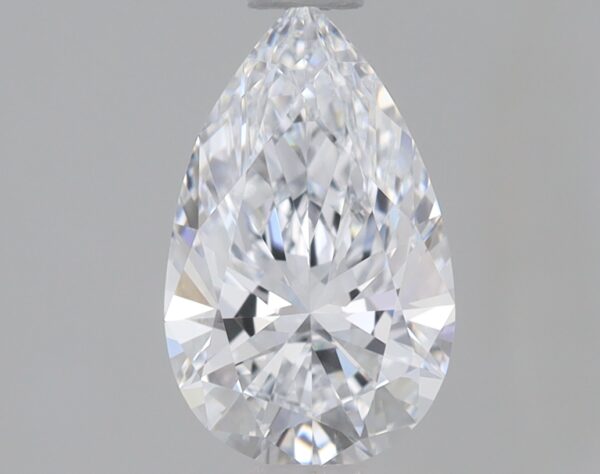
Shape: pear
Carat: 0.71
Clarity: VVS1
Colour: E
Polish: EX
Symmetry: EX
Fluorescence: NONE
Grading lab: IGI
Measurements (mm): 8.31 x 5.08 x 3.06